Beating the bounds

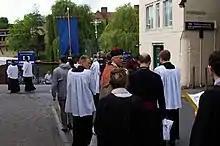
Beating the Bounds in Mill Lane, Cambridge. The clergy and parishioners of Little St Mary's, Cambridge annually walk round the boundaries of the parish, singing hymns and psalms and praying for blessings on the residents and their activities.

In former times when maps were rare, it was usual to make a formal perambulation of the parish boundaries on Ascension Day or during Rogation week. Knowledge of the limits of each parish needed to be handed down so that such matters as liability to contribute to the repair of the church or the right to be buried within the churchyard were not disputed. The relevant jurisdiction was that of the ecclesiastical courts. The priest of the parish with the churchwardens and the parochial officials headed a crowd of boys who beat the parish boundary markers with green boughs, usually birch or willow. Sometimes the boys were whipped or violently bumped on the boundary stones to make them remember. The object of taking boys along is supposed to ensure that witnesses to the boundaries should survive as long as possible. Priests would pray for its protection in the forthcoming year, and often Psalms 103 and 104 were recited, and the priest would say such sentences as "Cursed is he who transgresseth the bounds or doles of his neighbour". Hymns would be sung, indeed a number of hymns are titled for their role, and many places in the English countryside bear names such as Gospel Oak testifying to their role in the beating of the bounds.